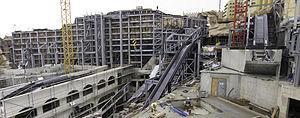
Chiapas, DIE Wasserbahn est une attraction de type Bûches, située dans le parc à thème Phantasialand, en Allemagne. Prévue pour la saison 2013, l'attraction a finalement été ouverte au public le 1ᵉʳ avril 2014. Elle remplace un double parcours de bûches "Stonewash et Wildwash Creek" fermés en 2011 pour permettre la construction de Chiapas.